Patlur

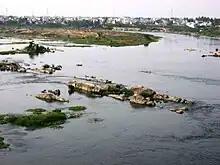
Cauvery at Erode township.

Patlur's main water source is the Cauvery river, approximately 8 km to the east. It is supplemented by dams and lakes such as Patlur lake and Check dam.